Le cousin

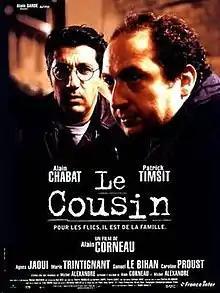
Film poster

Le Cousin was nominated for 5 César Awards but did not win in any category.